The Spellcaster's Bible

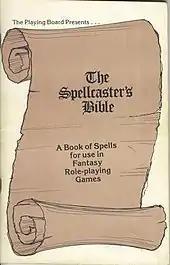

"The Spellcaster's Bible" is a sourcebook with 160 spells intended to be used for any fantasy role-playing game in which characters have experience levels and classes.